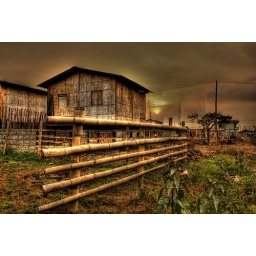
Bamboo house in La Invasion where we installed a clean water filter. November 2010.